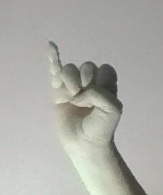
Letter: meem